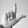
ASL letter: L